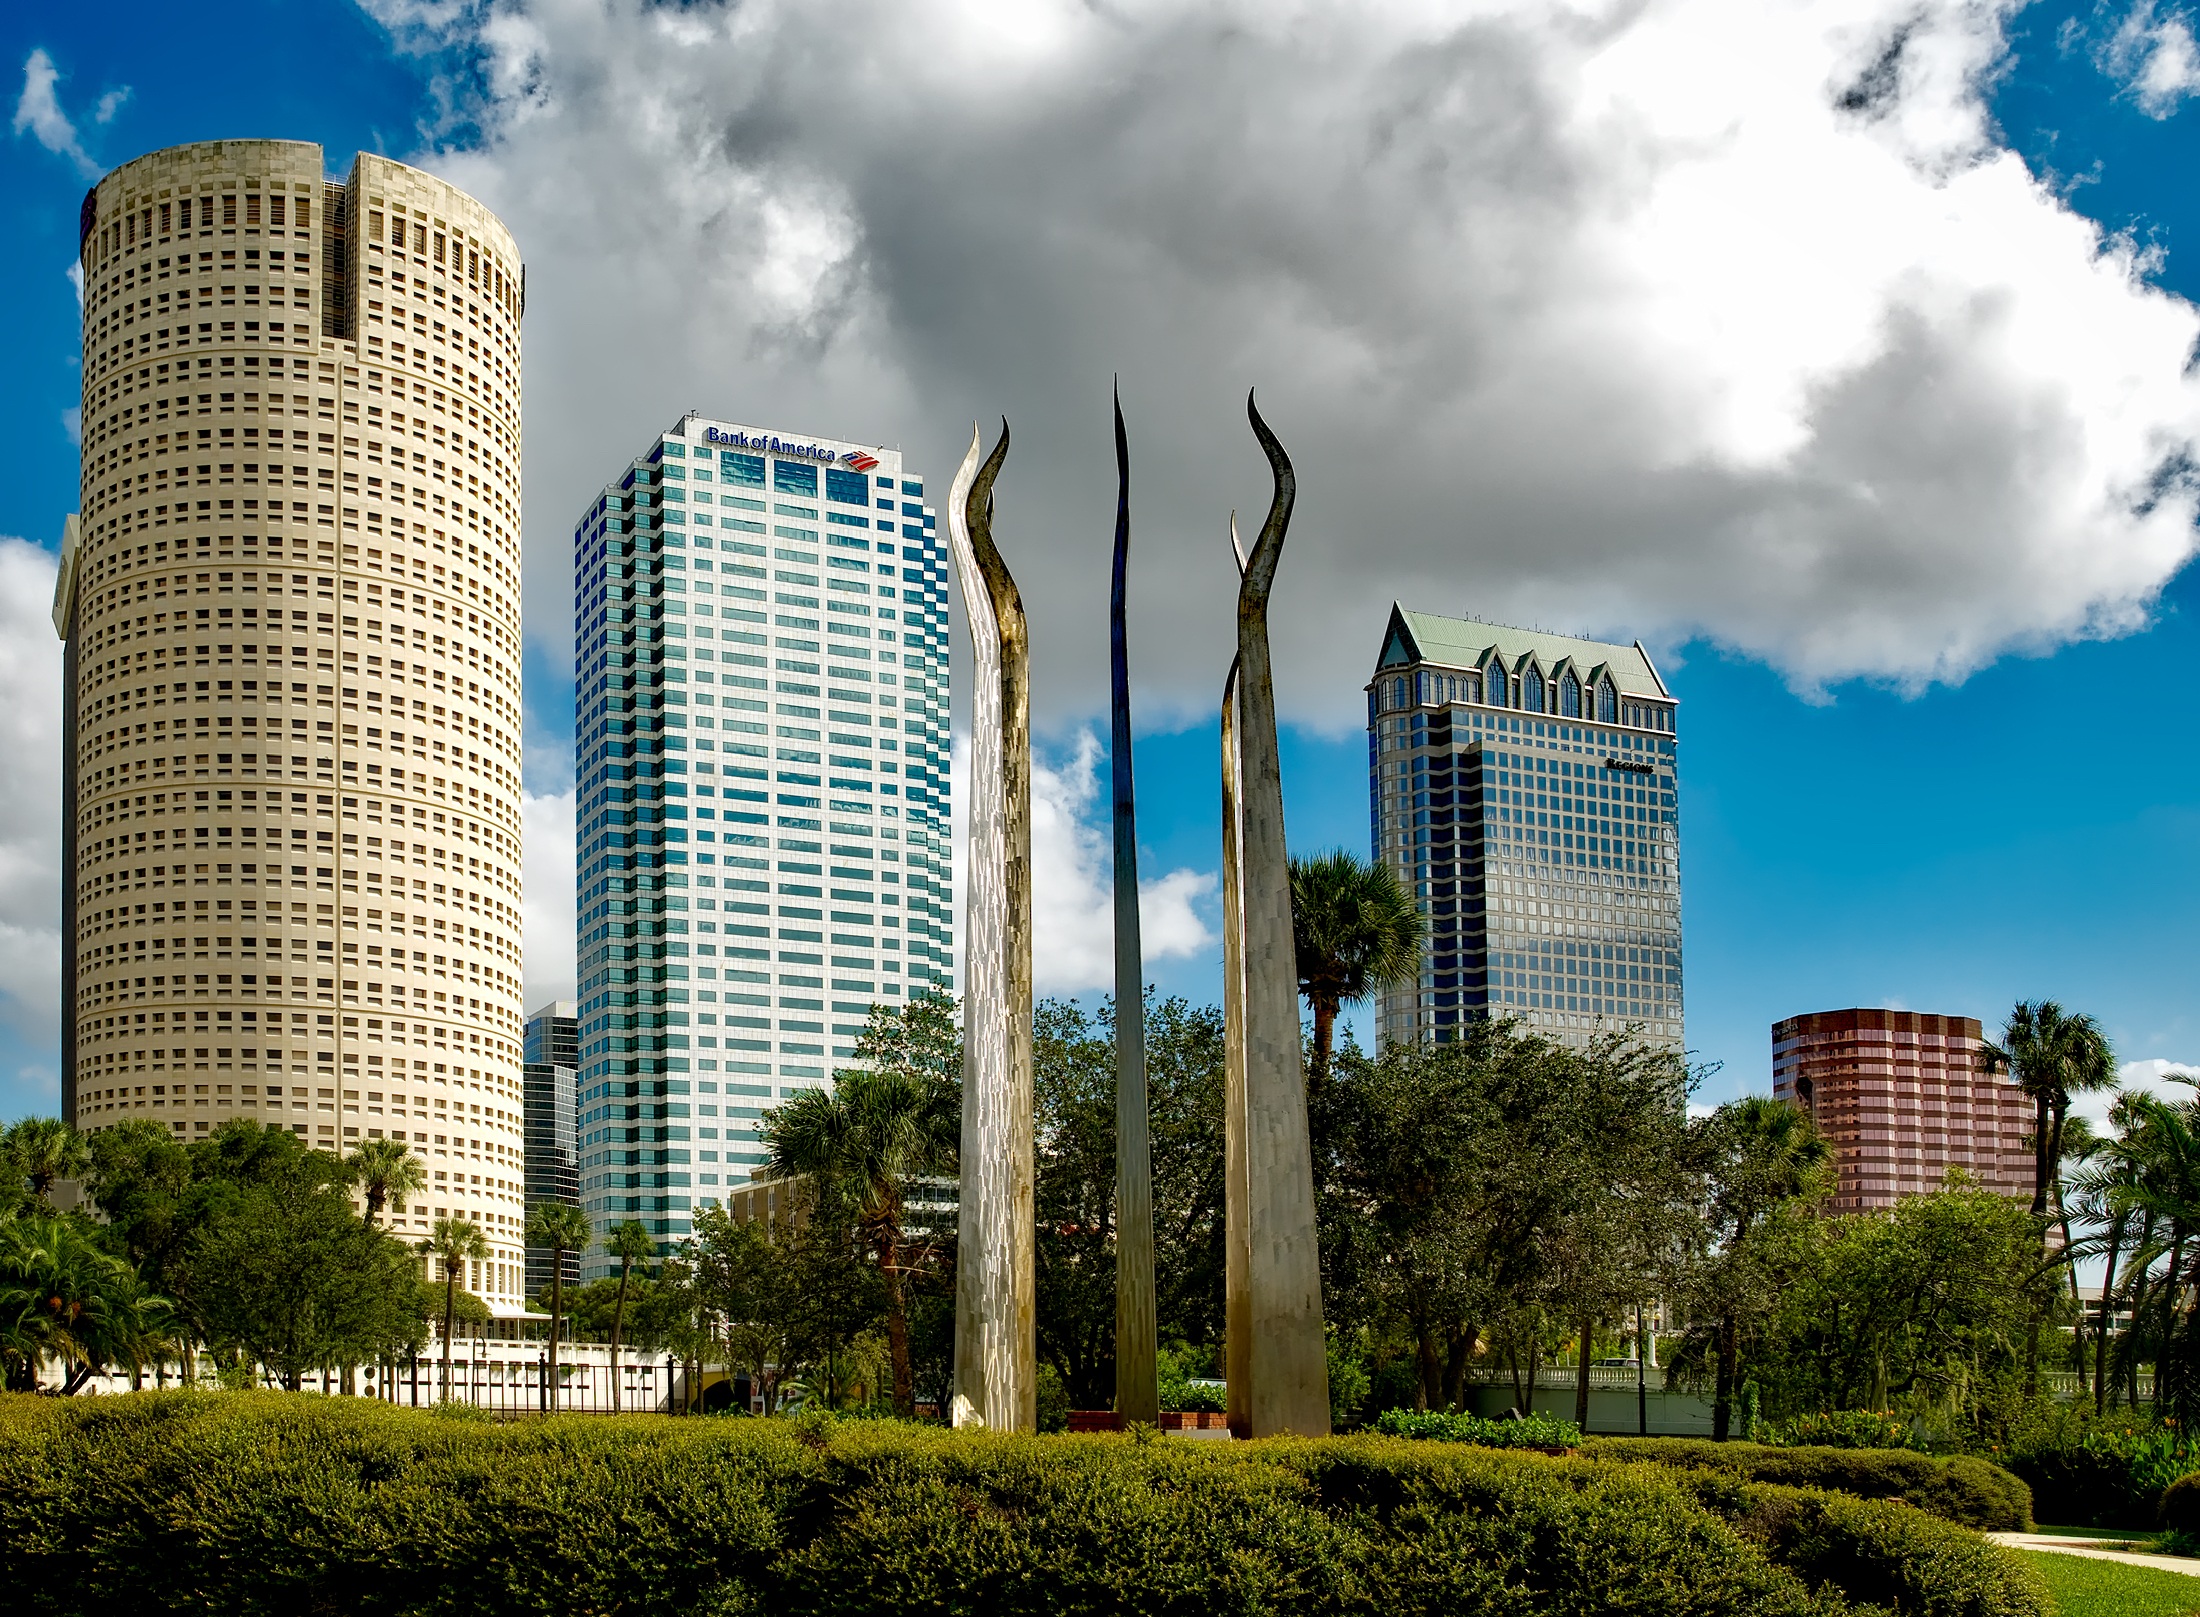
architecture, sky, skyline, building, city, skyscraper, urban, cityscape, downtown, tower, landmark, tourism, tower block, sculpture, hdr, clouds, skyscrapers, buildings, florida, headquarters, metropolis, condominium, neighbourhood, tampa, urban area, residential area, human settlement, metropolitan area